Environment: real
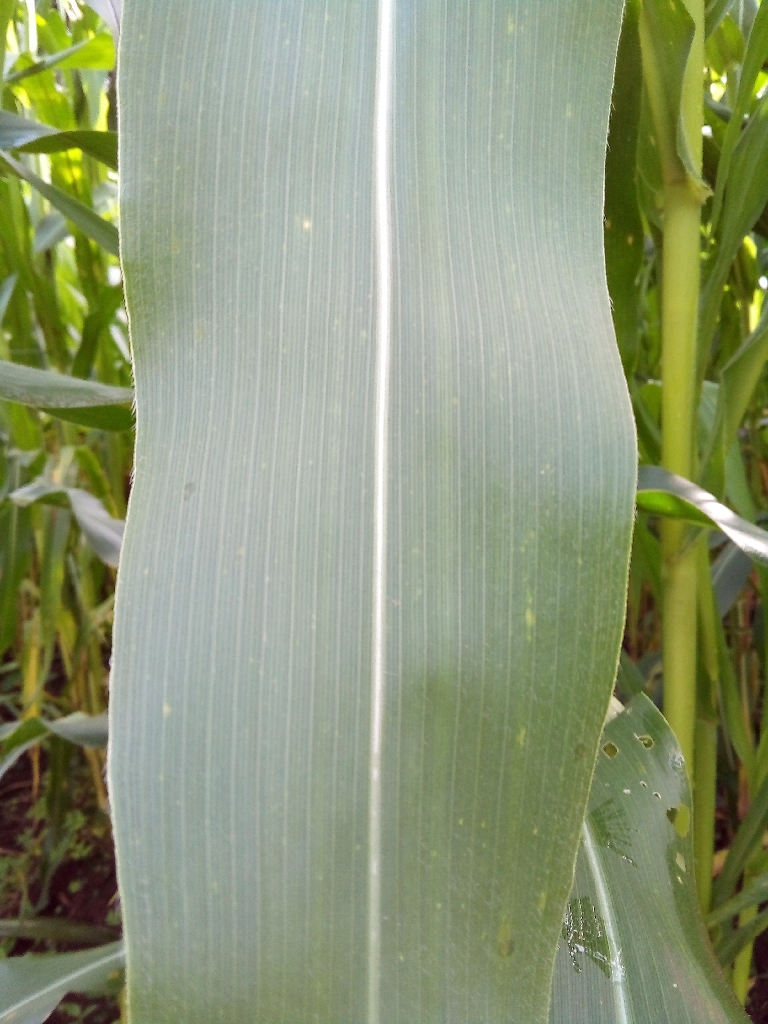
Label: healthy